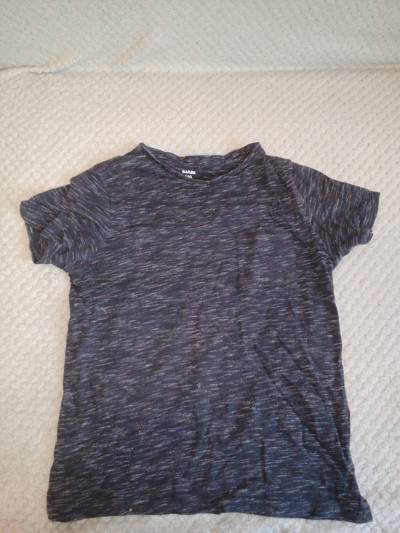
Waste category: clothes